Voukourestiou Street

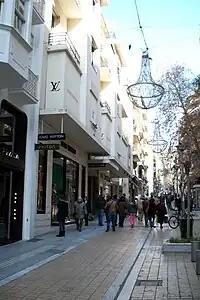
Voukourestiou Street.

Voukourestiou Street (Greek: Οδός Βουκουρεστίου, "Odos Voukourestiou") named after the 1913 Treaty of Bucharest, which ended the Second Balkan War, is a rather narrow street in the Kolonaki district of Athens known for its high-end boutiques. In the 1950s, the street became popular for hip and trendy European and American goods in the Greek capital as well as gold and jewellery shops. Running from Stadiou Street to the slope of Mount Lycabettus, the street epitomized fancy shopping in Greece for generations.